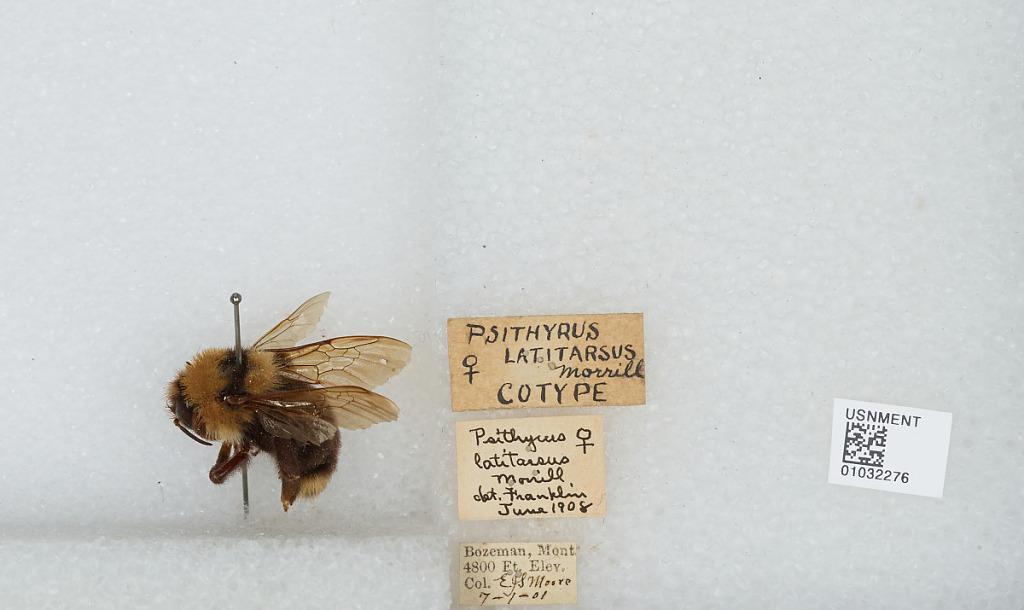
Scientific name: Bombus (Psithyrus) suckleyi Greene
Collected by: E. Moore
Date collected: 1901-7-1
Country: United States
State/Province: Montana
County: Gallatin
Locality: Bozeman
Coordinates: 45.6778, -111.047